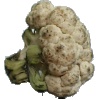
Label: cauliflower